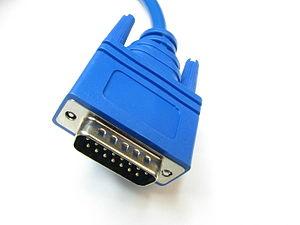
Un connecteur d'interface D-Sub à 15 broches mâle (coté ETTD), normalisé par l’ISO 4903, aussi appelé «